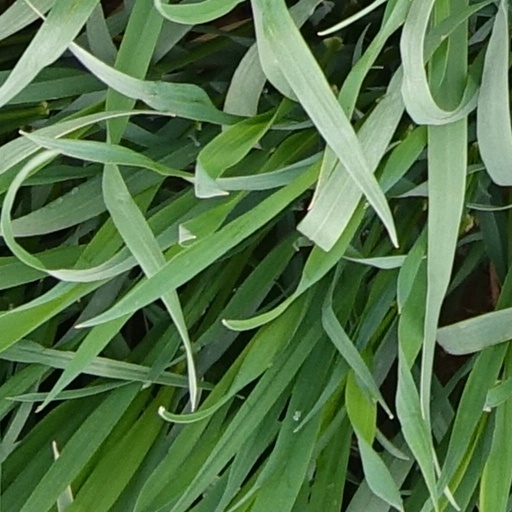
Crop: wheat